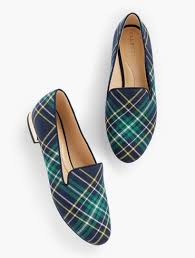
Label: Clog